Graeme Devine

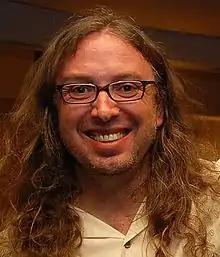
At TouchArcade WWDC Party in 2010

Graeme Devine is a computer game designer and programmer who co-founded Trilobyte, created bestselling games "The 7th Guest" and "The 11th Hour", and helped design id Software's "Quake III Arena". He was Chairman of the International Game Developers Association (IGDA) from 2002 to 2003. One of Graeme's trademarks is his Scooby-Doo wardrobe. He has said of his work that "I've not stuck to any one genre, platform or IP throughout my career, and I hope people eventually work out that's just fine."